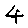
Label: 4